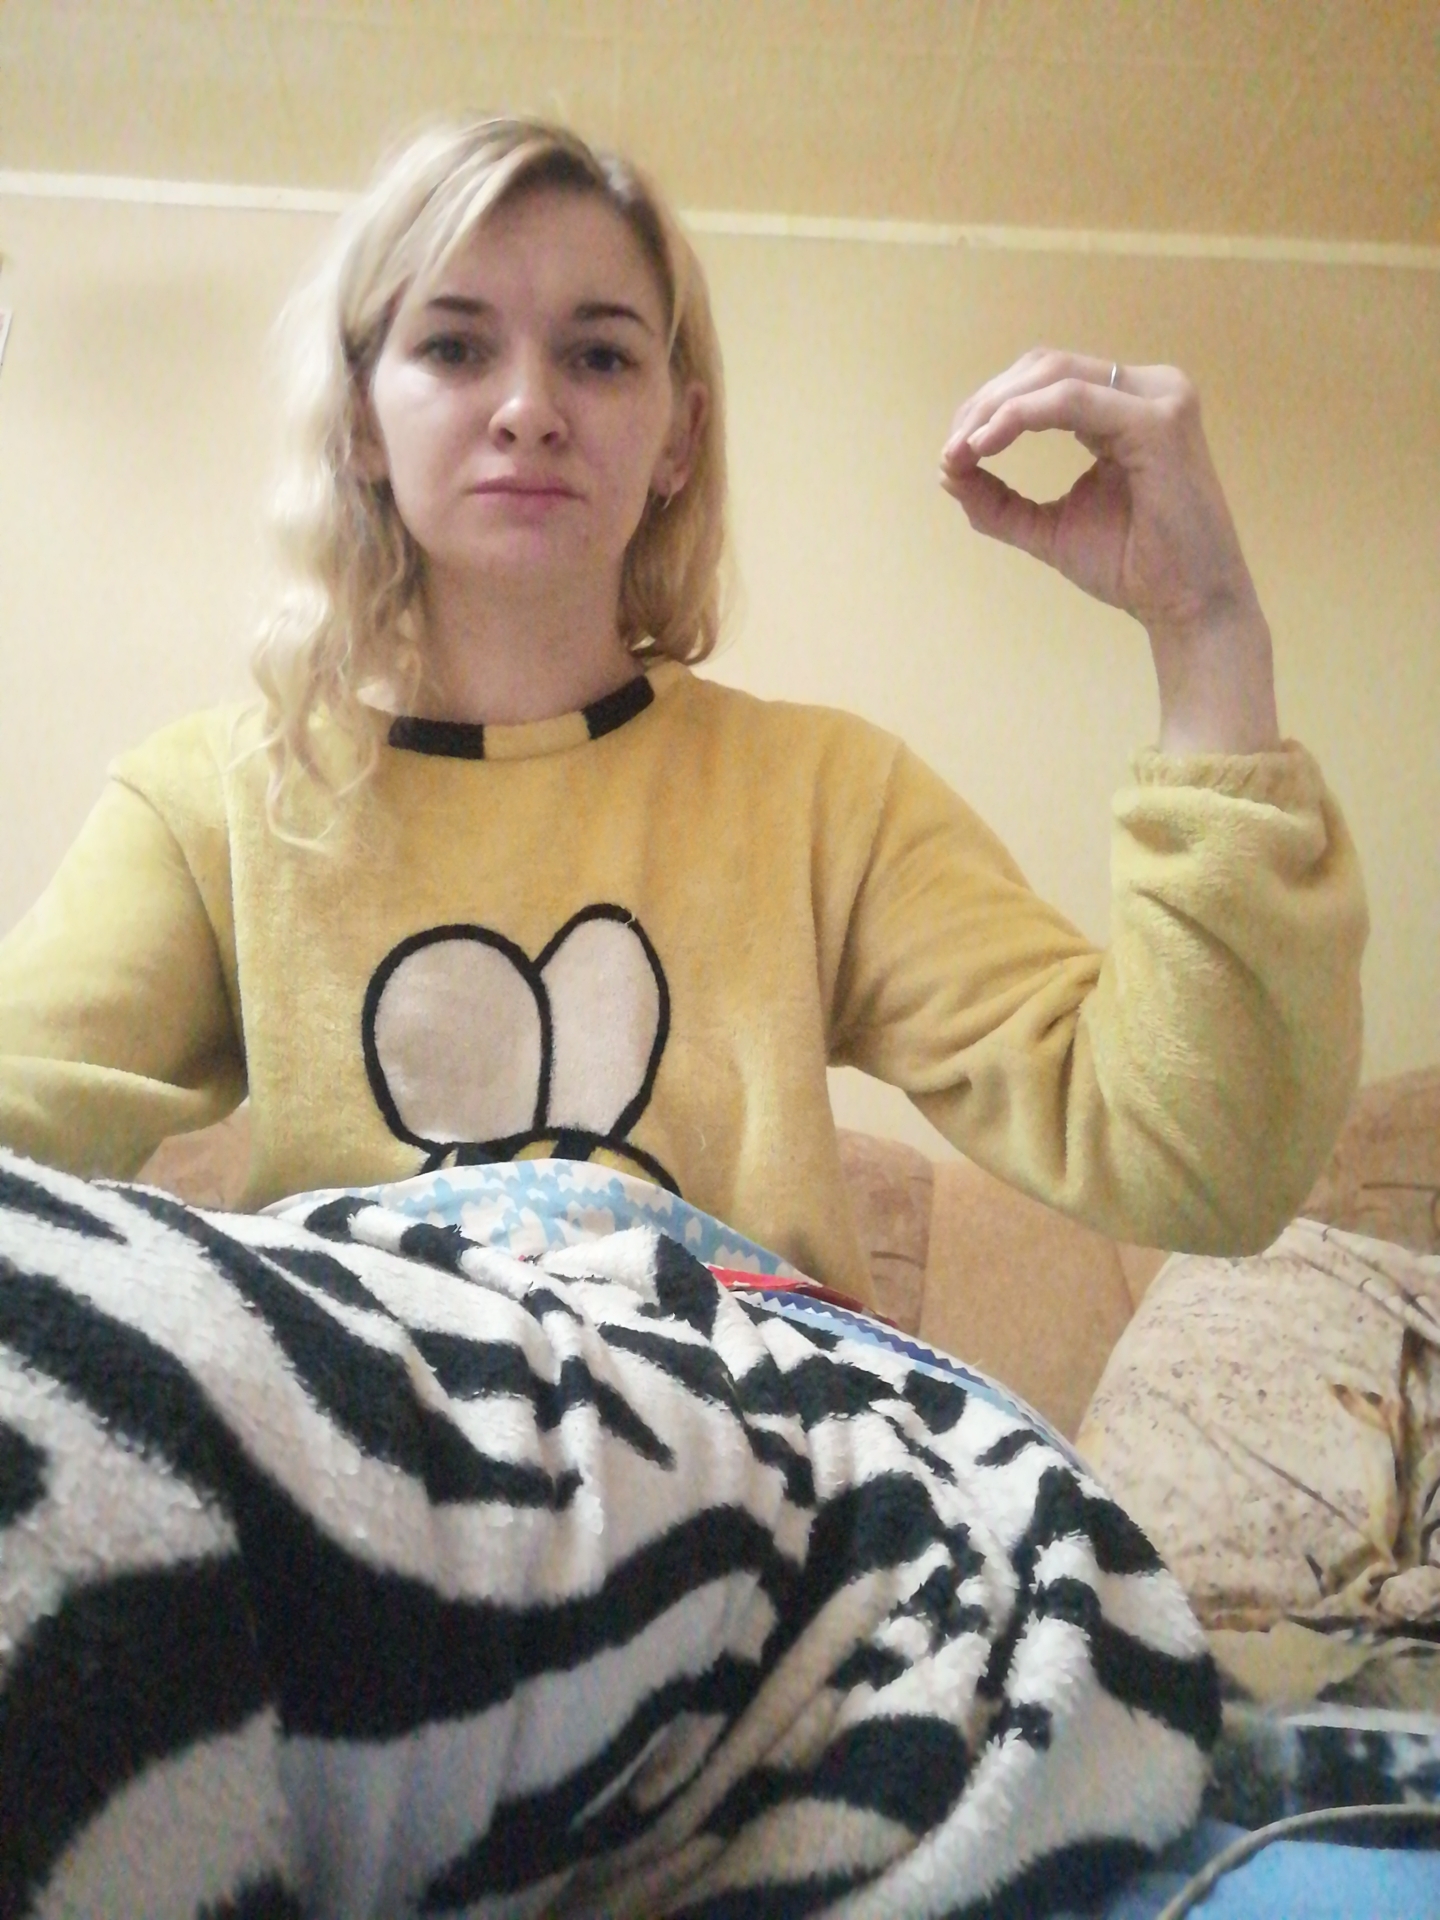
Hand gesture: grip